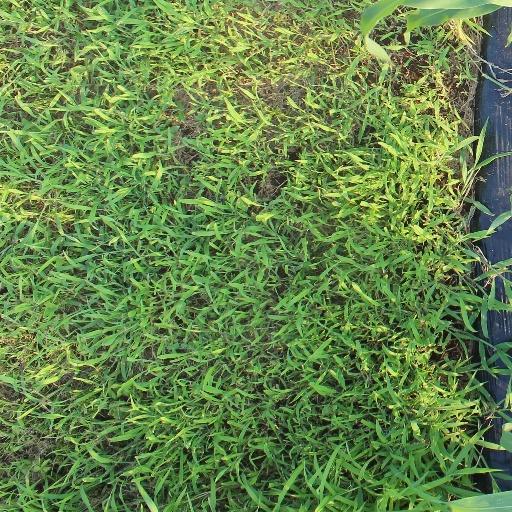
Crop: sorghum